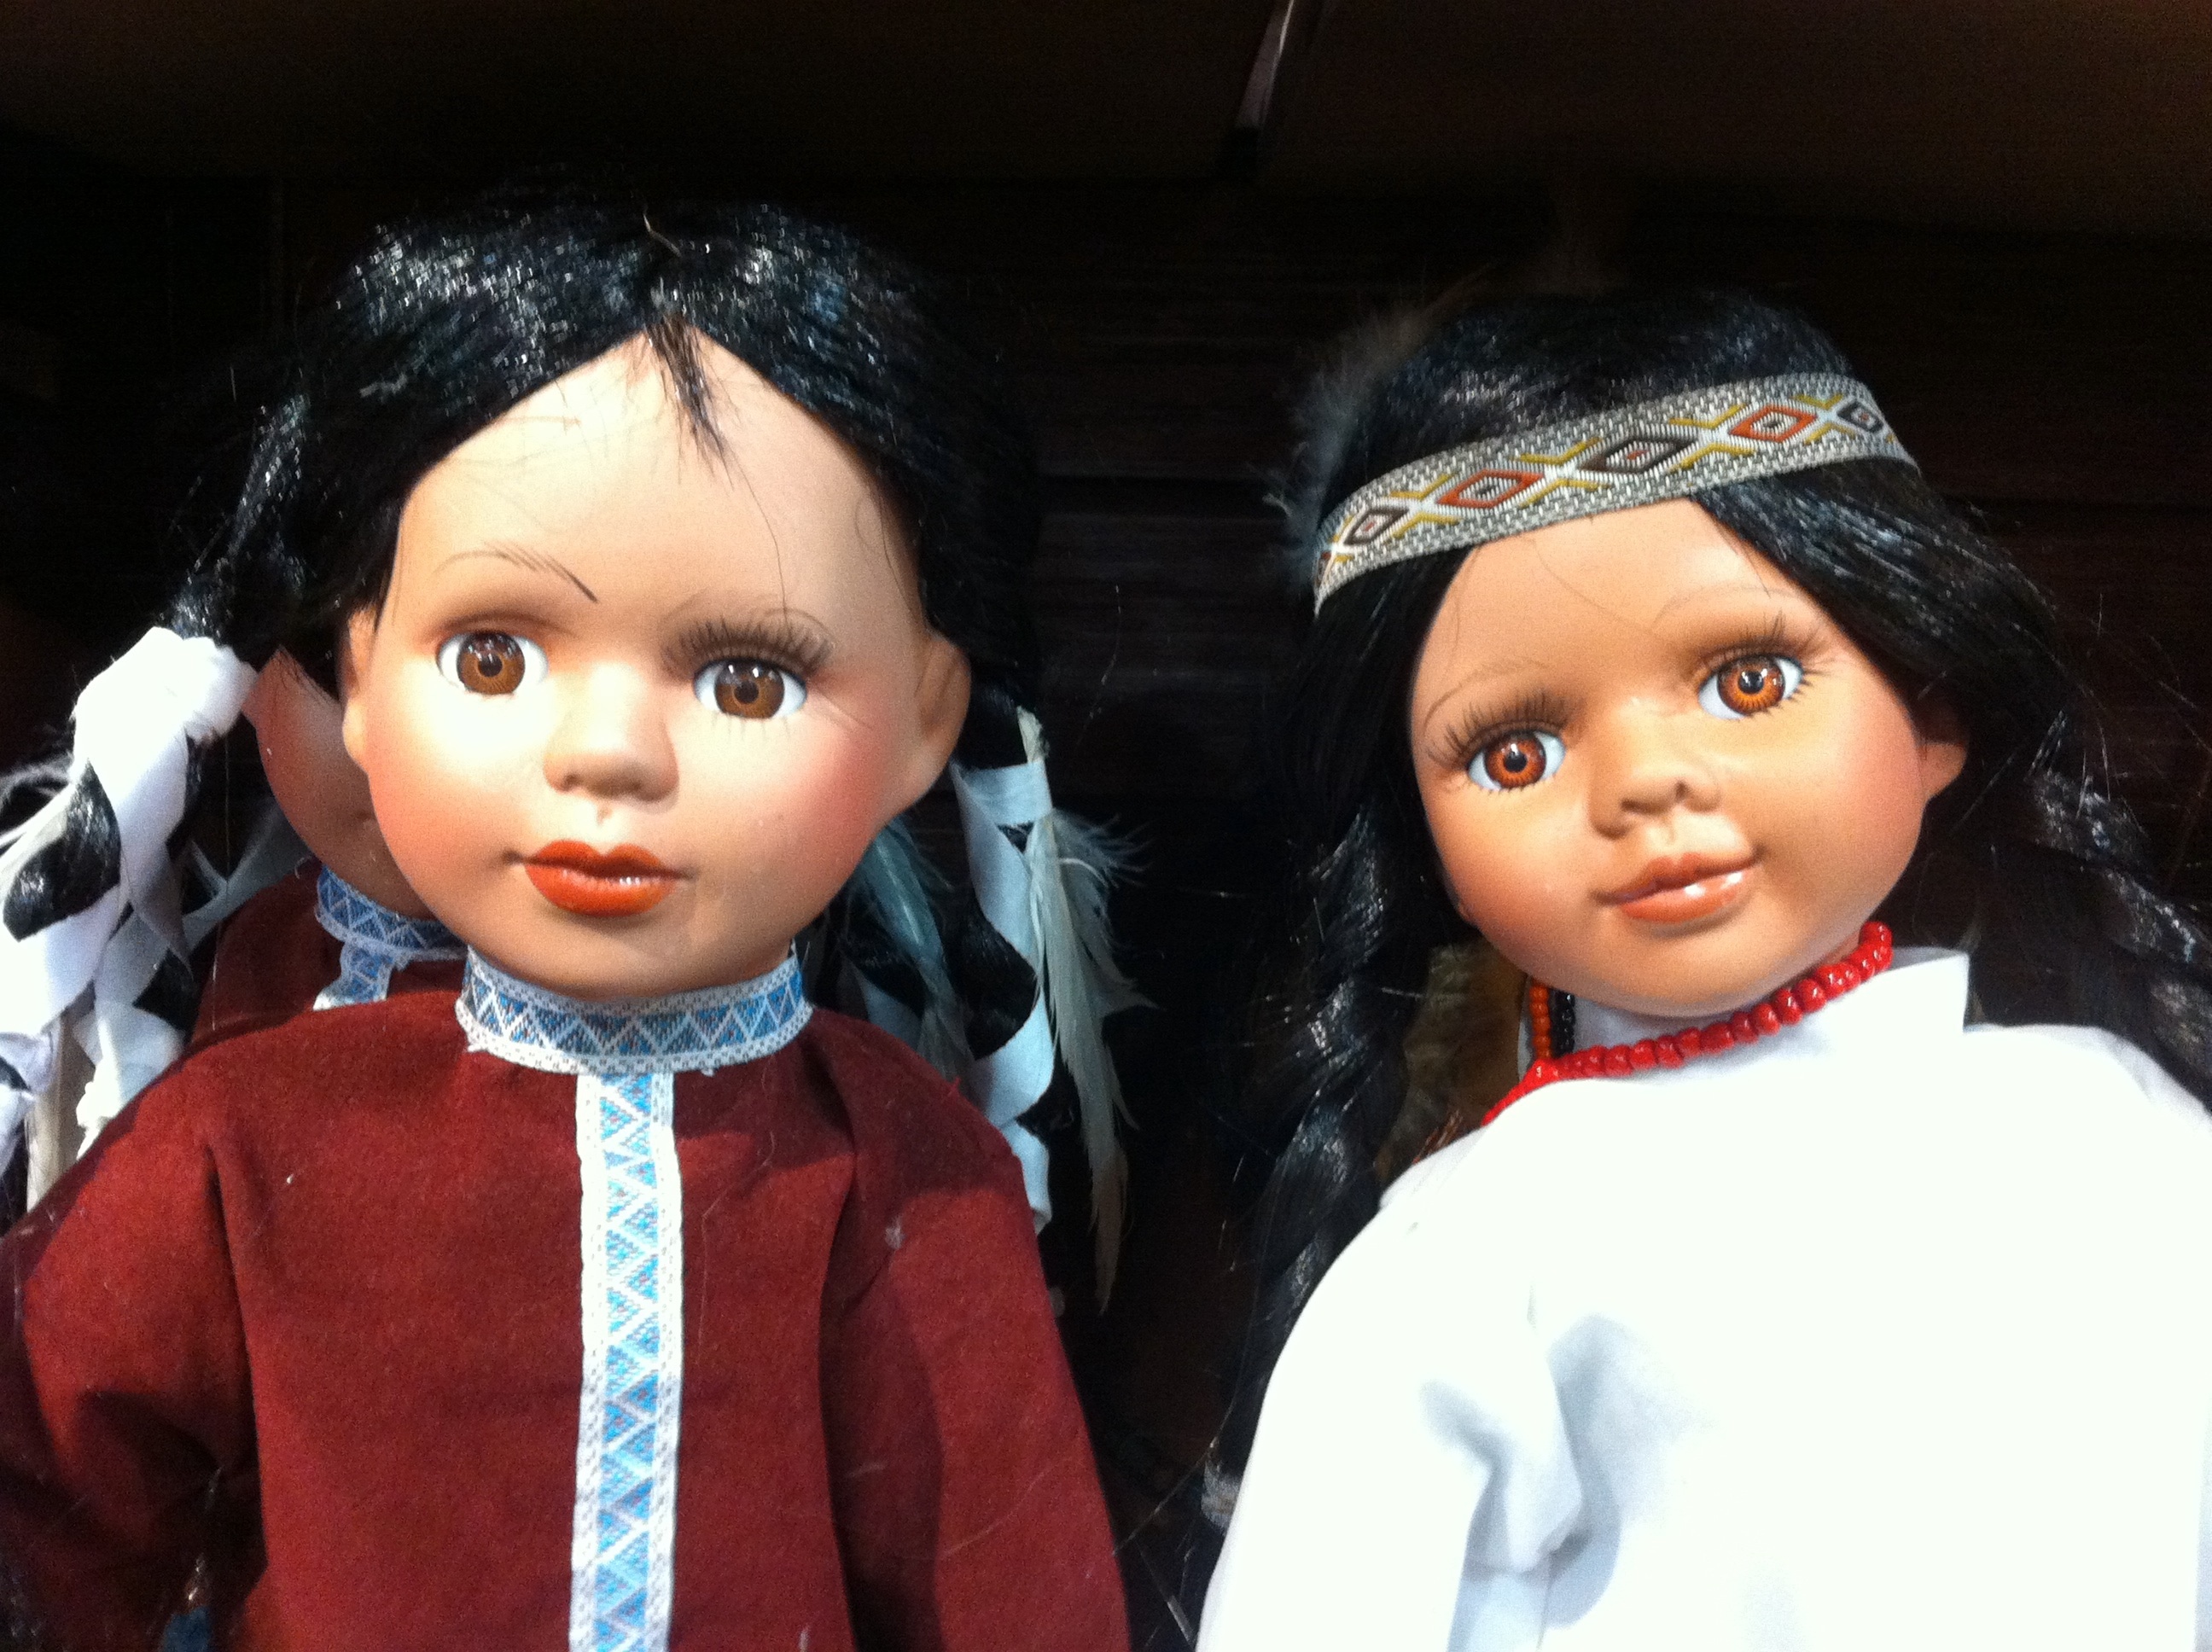
people, child, toy, doll, dress